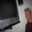
Label: television